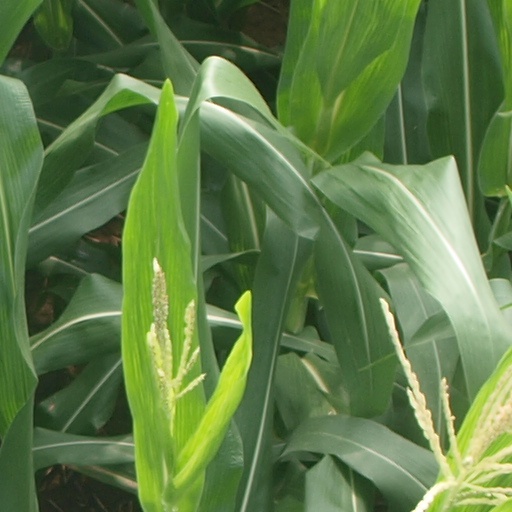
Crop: maize; corn